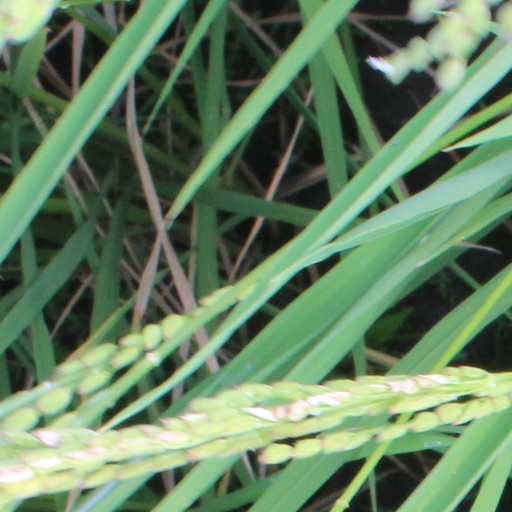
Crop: rice